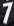
Number: 7